Stewart's Melville College

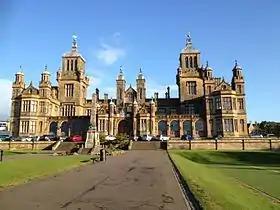
Front of David Rhind's building of 1855 for Daniel Stewart's Hospital

Daniel Stewart's Hospital was opened in 1855 by the Merchant Company of Edinburgh. Daniel Stewart (whose wealth came from India and was Macer to the Court of the Exchequer), upon his death in 1814, left a sum of money and instructions that, once it had reached £40,000 it should be used to create a hospital for needy boys within the city. The hospital was located on the current Queensferry Road campus (designed by David Rhind). The hospital was transformed into "Daniel Stewart's College" in 1870. The school uniform from 1924 onwards was a cap with red and black stripes and a black blazer with red trim.